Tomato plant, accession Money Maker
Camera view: horizontal (90 deg, fisheye); turntable rotation: 300 degrees
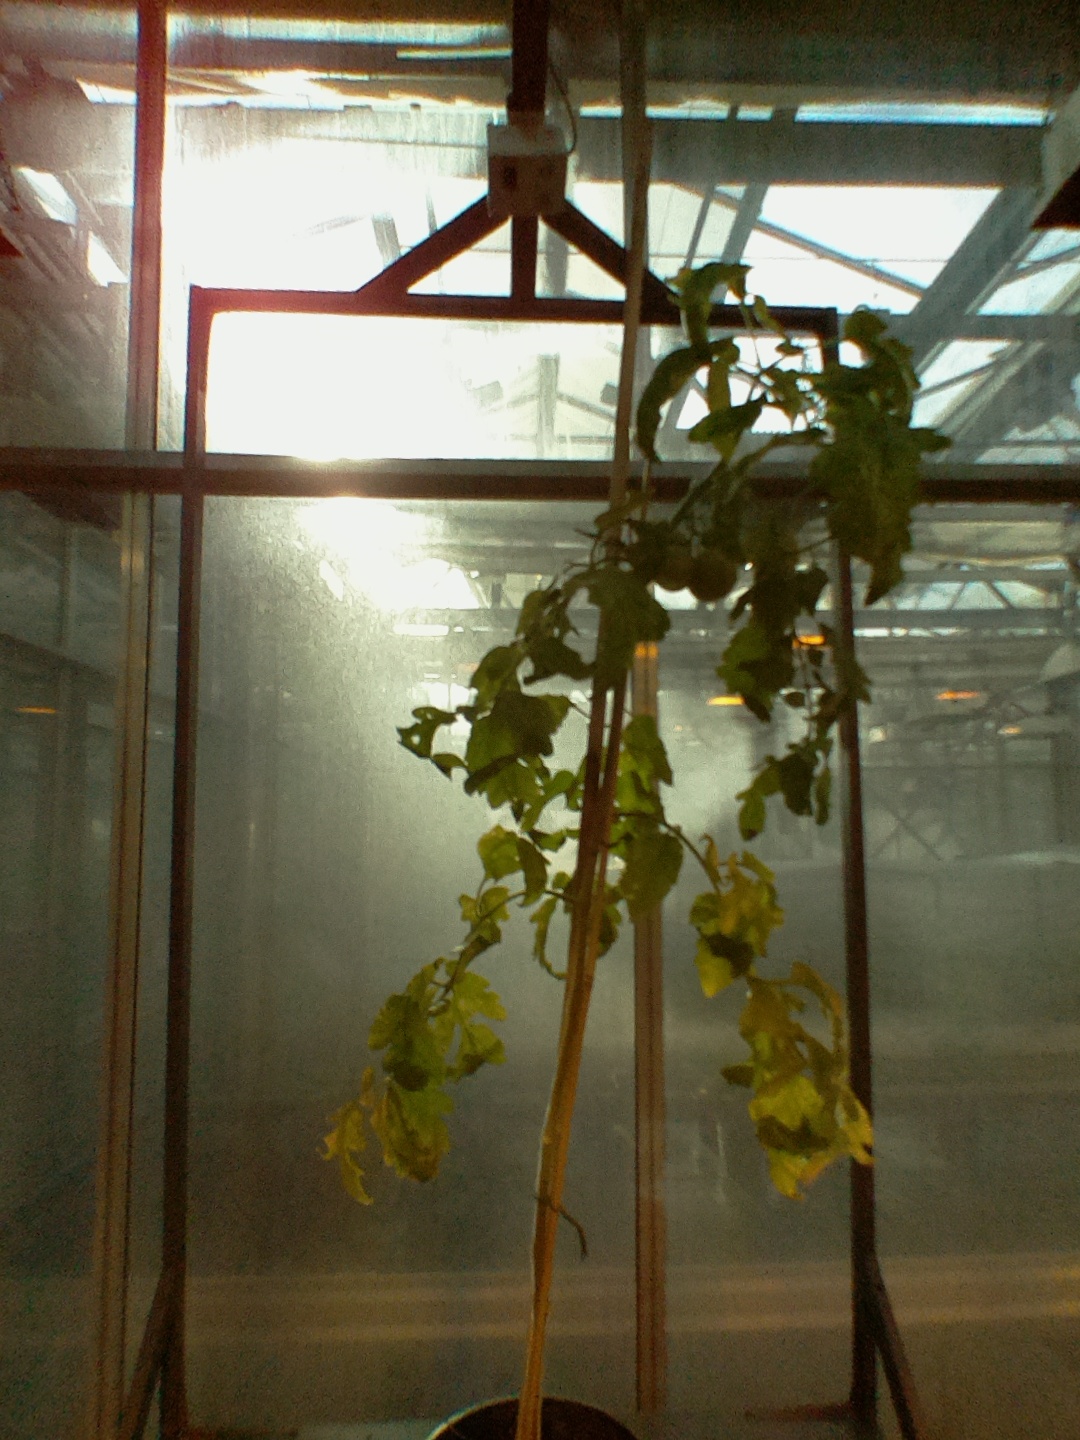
BBCH growth stage 78: 80% -90% of final fruit size